Pedro García (baseball)

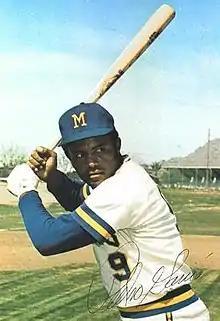
García in 1973

Pedro Modesto García (born April 17, 1950) is a Puerto Rican former professional baseball second baseman. He played in Major League Baseball (MLB) for the Milwaukee Brewers, Detroit Tigers, and Toronto Blue Jays.